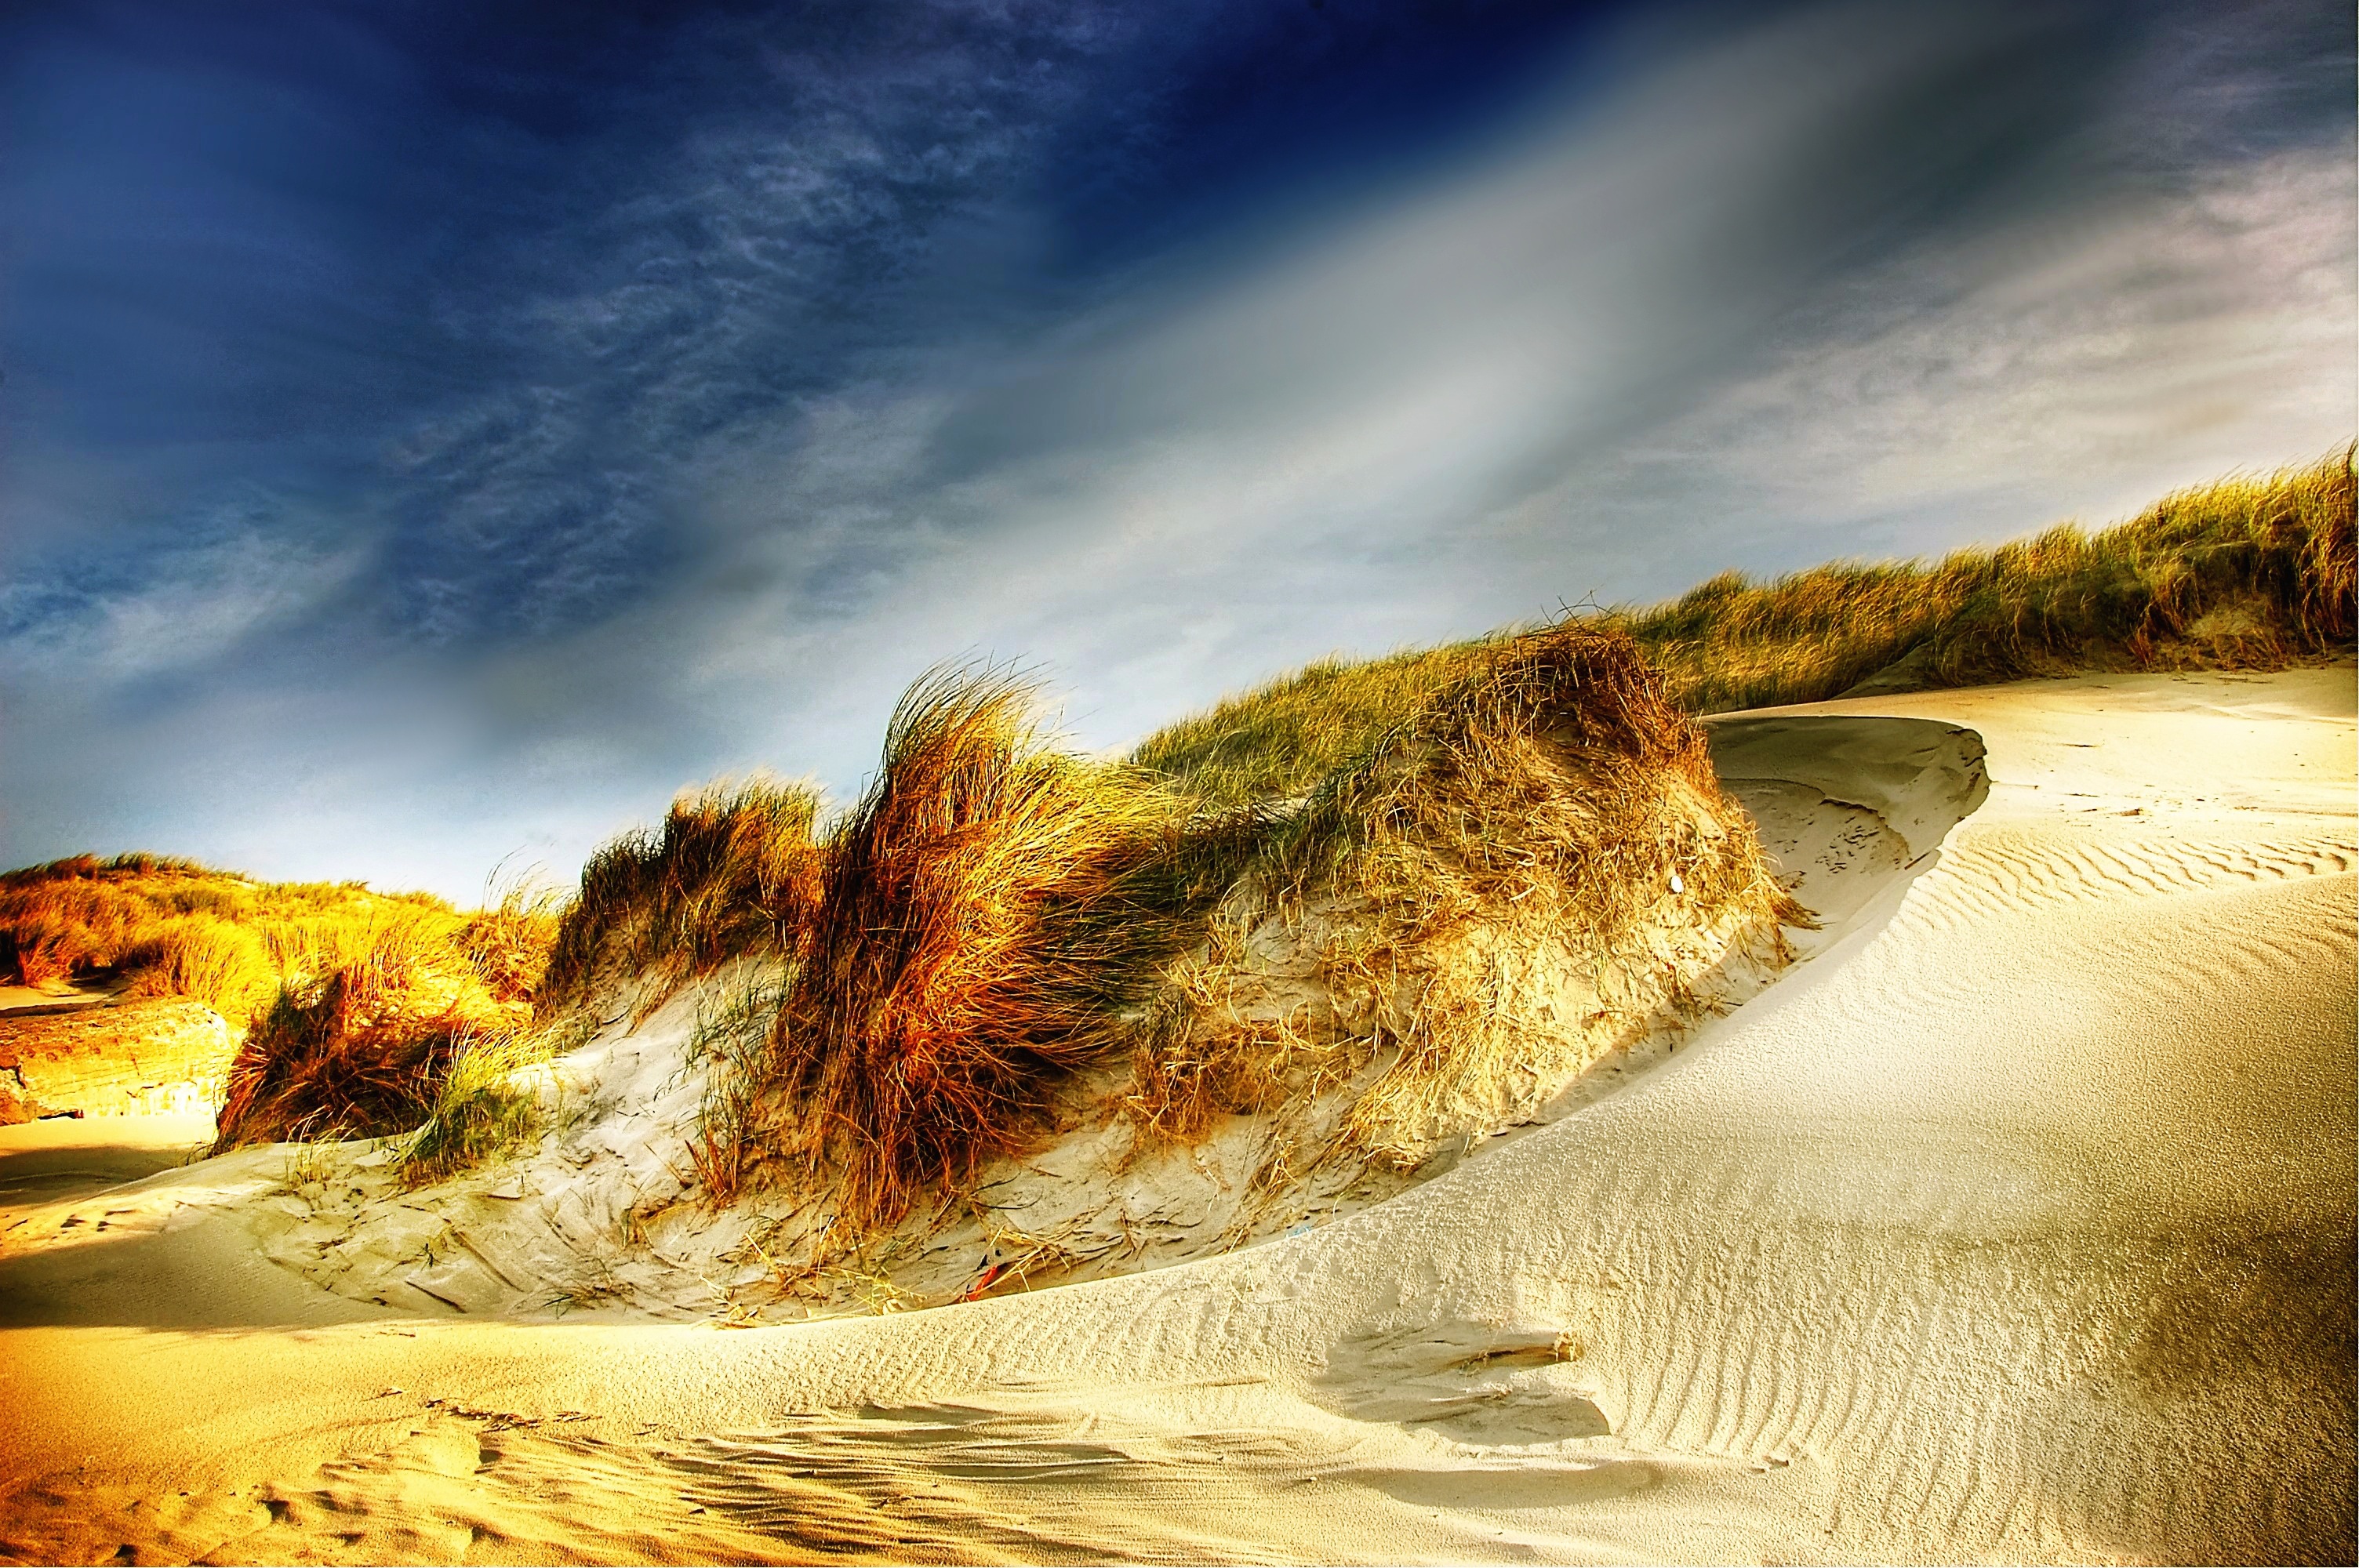
beach, landscape, sea, coast, water, nature, grass, sand, rock, ocean, horizon, mountain, light, cloud, sky, sun, sunrise, sunset, sunlight, morning, shore, wave, dawn, summer, reed, dusk, evening, reflection, holiday, romantic, blue, terrain, dunes, clouds, relaxation, denmark, beautiful, quiet, mood, silent, idyll, north sea, meteorological phenomenon, computer wallpaper